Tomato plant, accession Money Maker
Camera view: tilt-top (135 deg); turntable rotation: 210 degrees
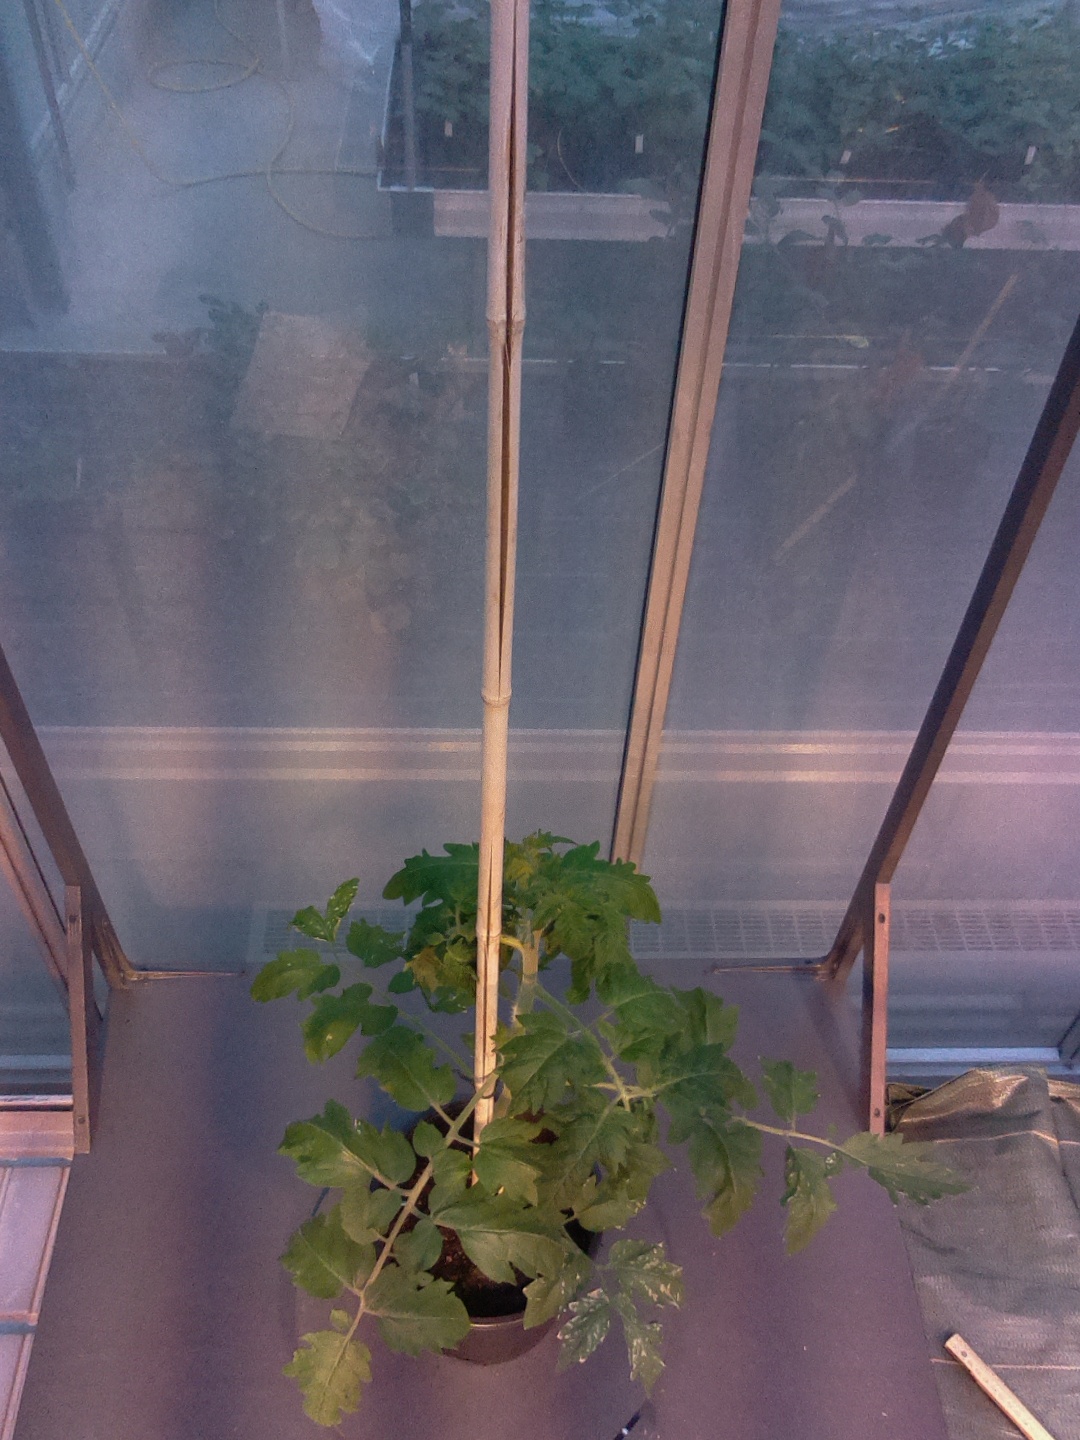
BBCH growth stage 53: 3 inflorescences visible